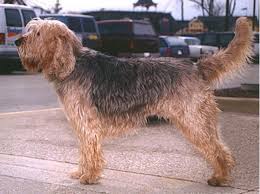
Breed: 217-n000014-otterhound